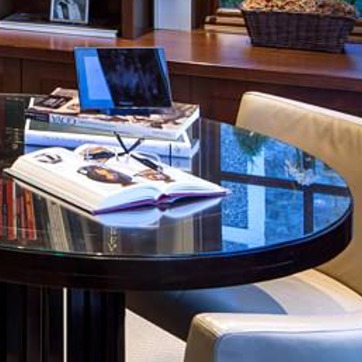
Material: paper